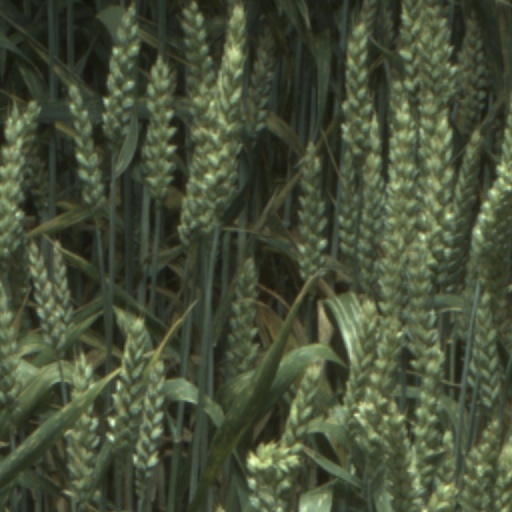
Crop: wheat